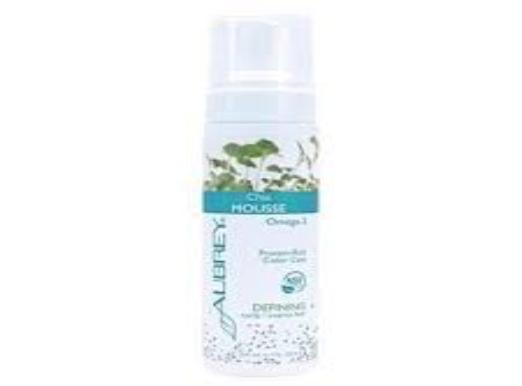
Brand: Aubrey Organics
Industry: Necessities